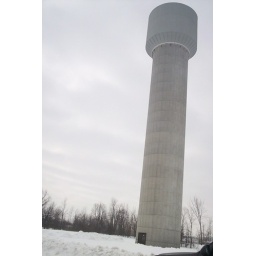
A fairly standard water tower in st andrew west , very prominent .st andrew west ontario